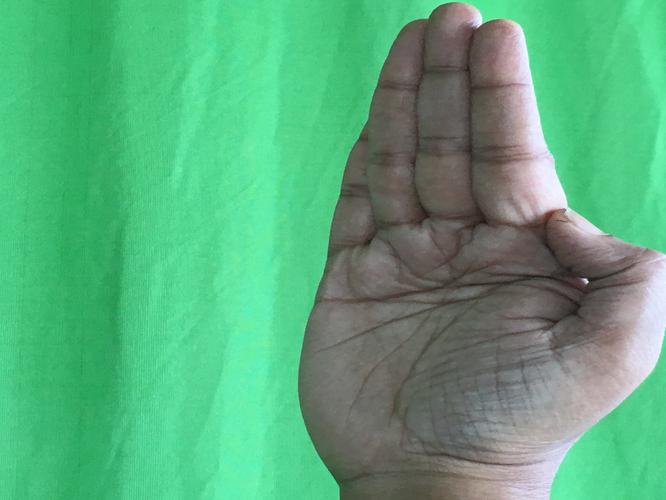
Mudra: Pathaka
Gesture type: single_hand